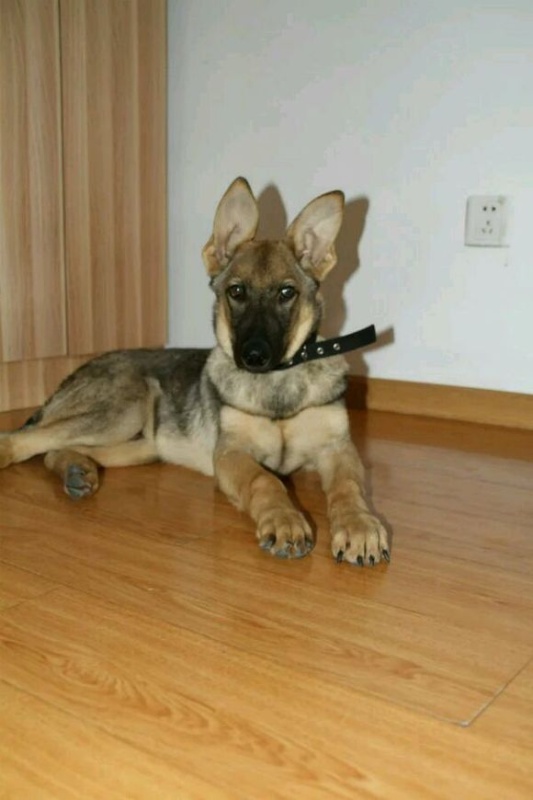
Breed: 258-n000104-Black_sable